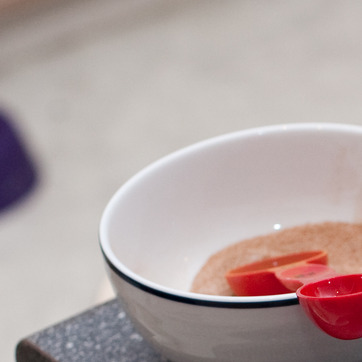
Material: ceramic